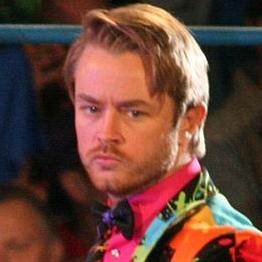
Age: 30